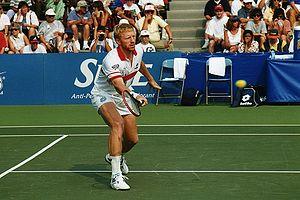
Une amortie, ou un "amorti", est une action utilisée dans certains sports dont l'effet consiste en la modération d'un déplacement pour obtenir un contrôle. L'amortie s'opère sur la trajectoire d'un objet par réduction ou retrait d'un autre.